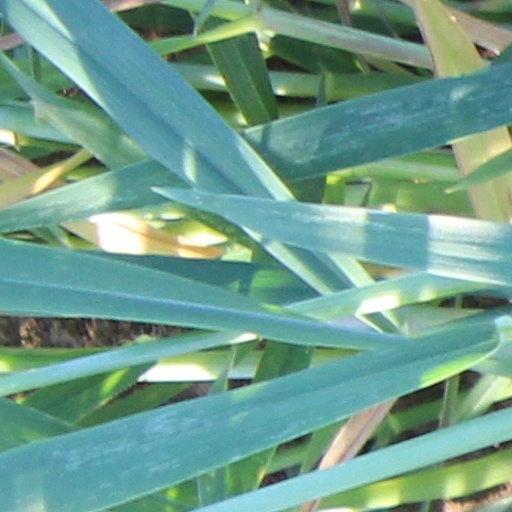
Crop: wheat